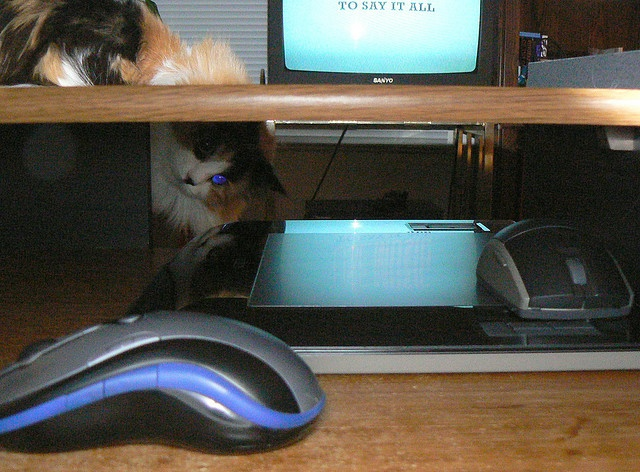
Two cats play with each other near some computers.
Two mice, monitor screen and cat on the table
A cat playing around on a computer desk near a TV and laptop.
A cat staring at the mouse for a computer.
A cat is climbing on a book shelf looking at things.